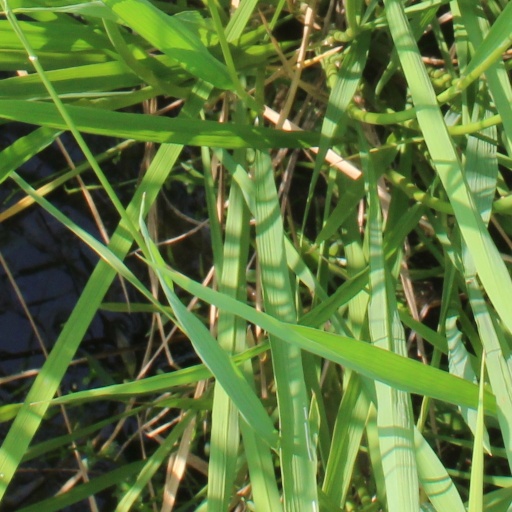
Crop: rice